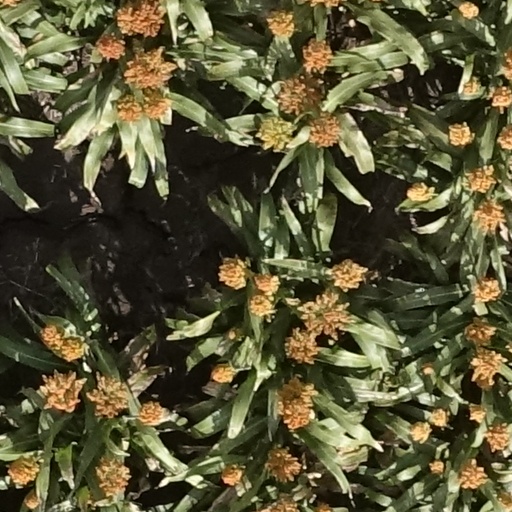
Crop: sorghum